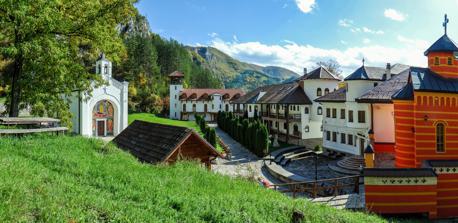
Building: Dobrun Monastery
Country: Bosnia and Herzegovina
Year built: 1343
Dobrun Monastery The Dobrun Monastery ( Serbian : Манастир Добрун , romanized : Manastir Dobrun ) is located in Bosnia and Herzegovina , 12 km away from town of Višegrad , in the gorge of the Rzav river near the border with Republic of Serbia . Dobrun Monastery is dedicated to the Dormition of the Virgin and was built in 1343 by Duke Pribil and his sons Stefan and Petar. References